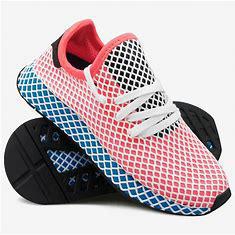
Brand: Adidas
Model: Deerupt Runner